Least weasel

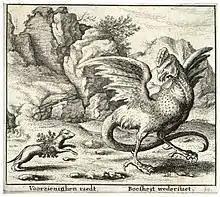
17th century print of a least weasel confronting a basilisk

The least weasel feeds predominantly on mouse-like rodents, including mice, hamsters, gerbils and others. It usually does not attack adult hamsters and rats. Frogs, fish, small birds and bird eggs are rarely eaten. It can deal with adult pikas and gerbils, but usually cannot overcome brown rats and sousliks. Exceptional cases are known of least weasels killing prey far larger than themselves, such as capercaillie, hazel hen and hares. In England, a favoured prey item is the field vole ("Microtus agrestis"). These have fluctuations in population size, and in years of abundance may form up to 54% of the weasel's diet. In years of scarcity, birds form a greater proportion of the diet and female least weasels may fail to breed.